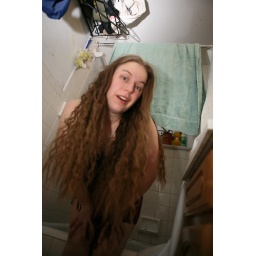
ocean water on the first + leia buns in the morning of the second + twisty braids in the evening of the second = this mess on the third.